Social security in Brazil

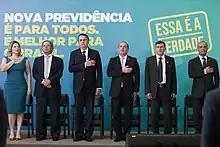
Performance of the National Anthem during the presentation of the 2nd phase of the New Social Security advertising campaign.

On February 20, President Jair Bolsonaro presented a social security reform proposal to Congress, developed by the Ministry of Economy, headed by Paulo Guedes. A key aspect of the reform is the proposed shift from the current distribution system to a capitalization system. In the distribution system, workers who contribute to the social security system are actually paying for the retirement of those who are already retired. In the capitalization system, each worker will be responsible for contributing to their own pension, in a way, like a savings account, which would be managed by public and private entities of the worker's choice. Paulo Guedes has mirrored the Chilean pension model, in which the money is managed by private companies which, in turn, can invest in the financial market.